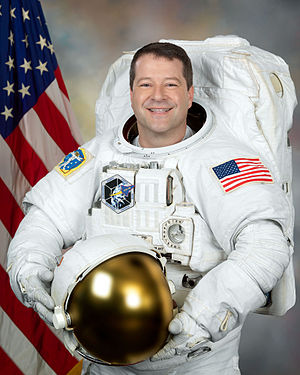
Nicholas Patrick
Nicholas James MacDonald Patrick er en britisk-født amerikansk ingeniør og NASA-astronaut. Under STS-116 missionen blev han den fjerede brite til at komme i rummet.